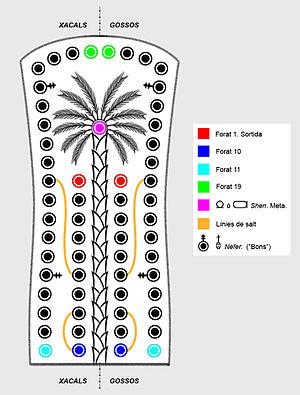
""Jeu des 58 trous"" ou ""Chien et Chacal"" (Égypte antique)